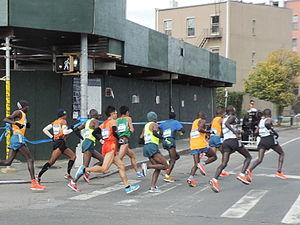
Le Marathon de New York de 2014 est la 44ᵉ édition du Marathon de New York aux États-Unis qui a eu lieu le dimanche 2 novembre 2014. C'est le sixième et dernier des World Marathon Majors à avoir lieu en 2014.